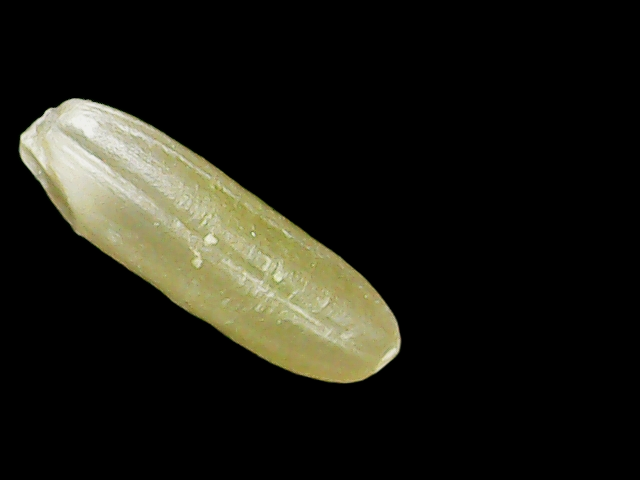
Rice variety: Binadhan16